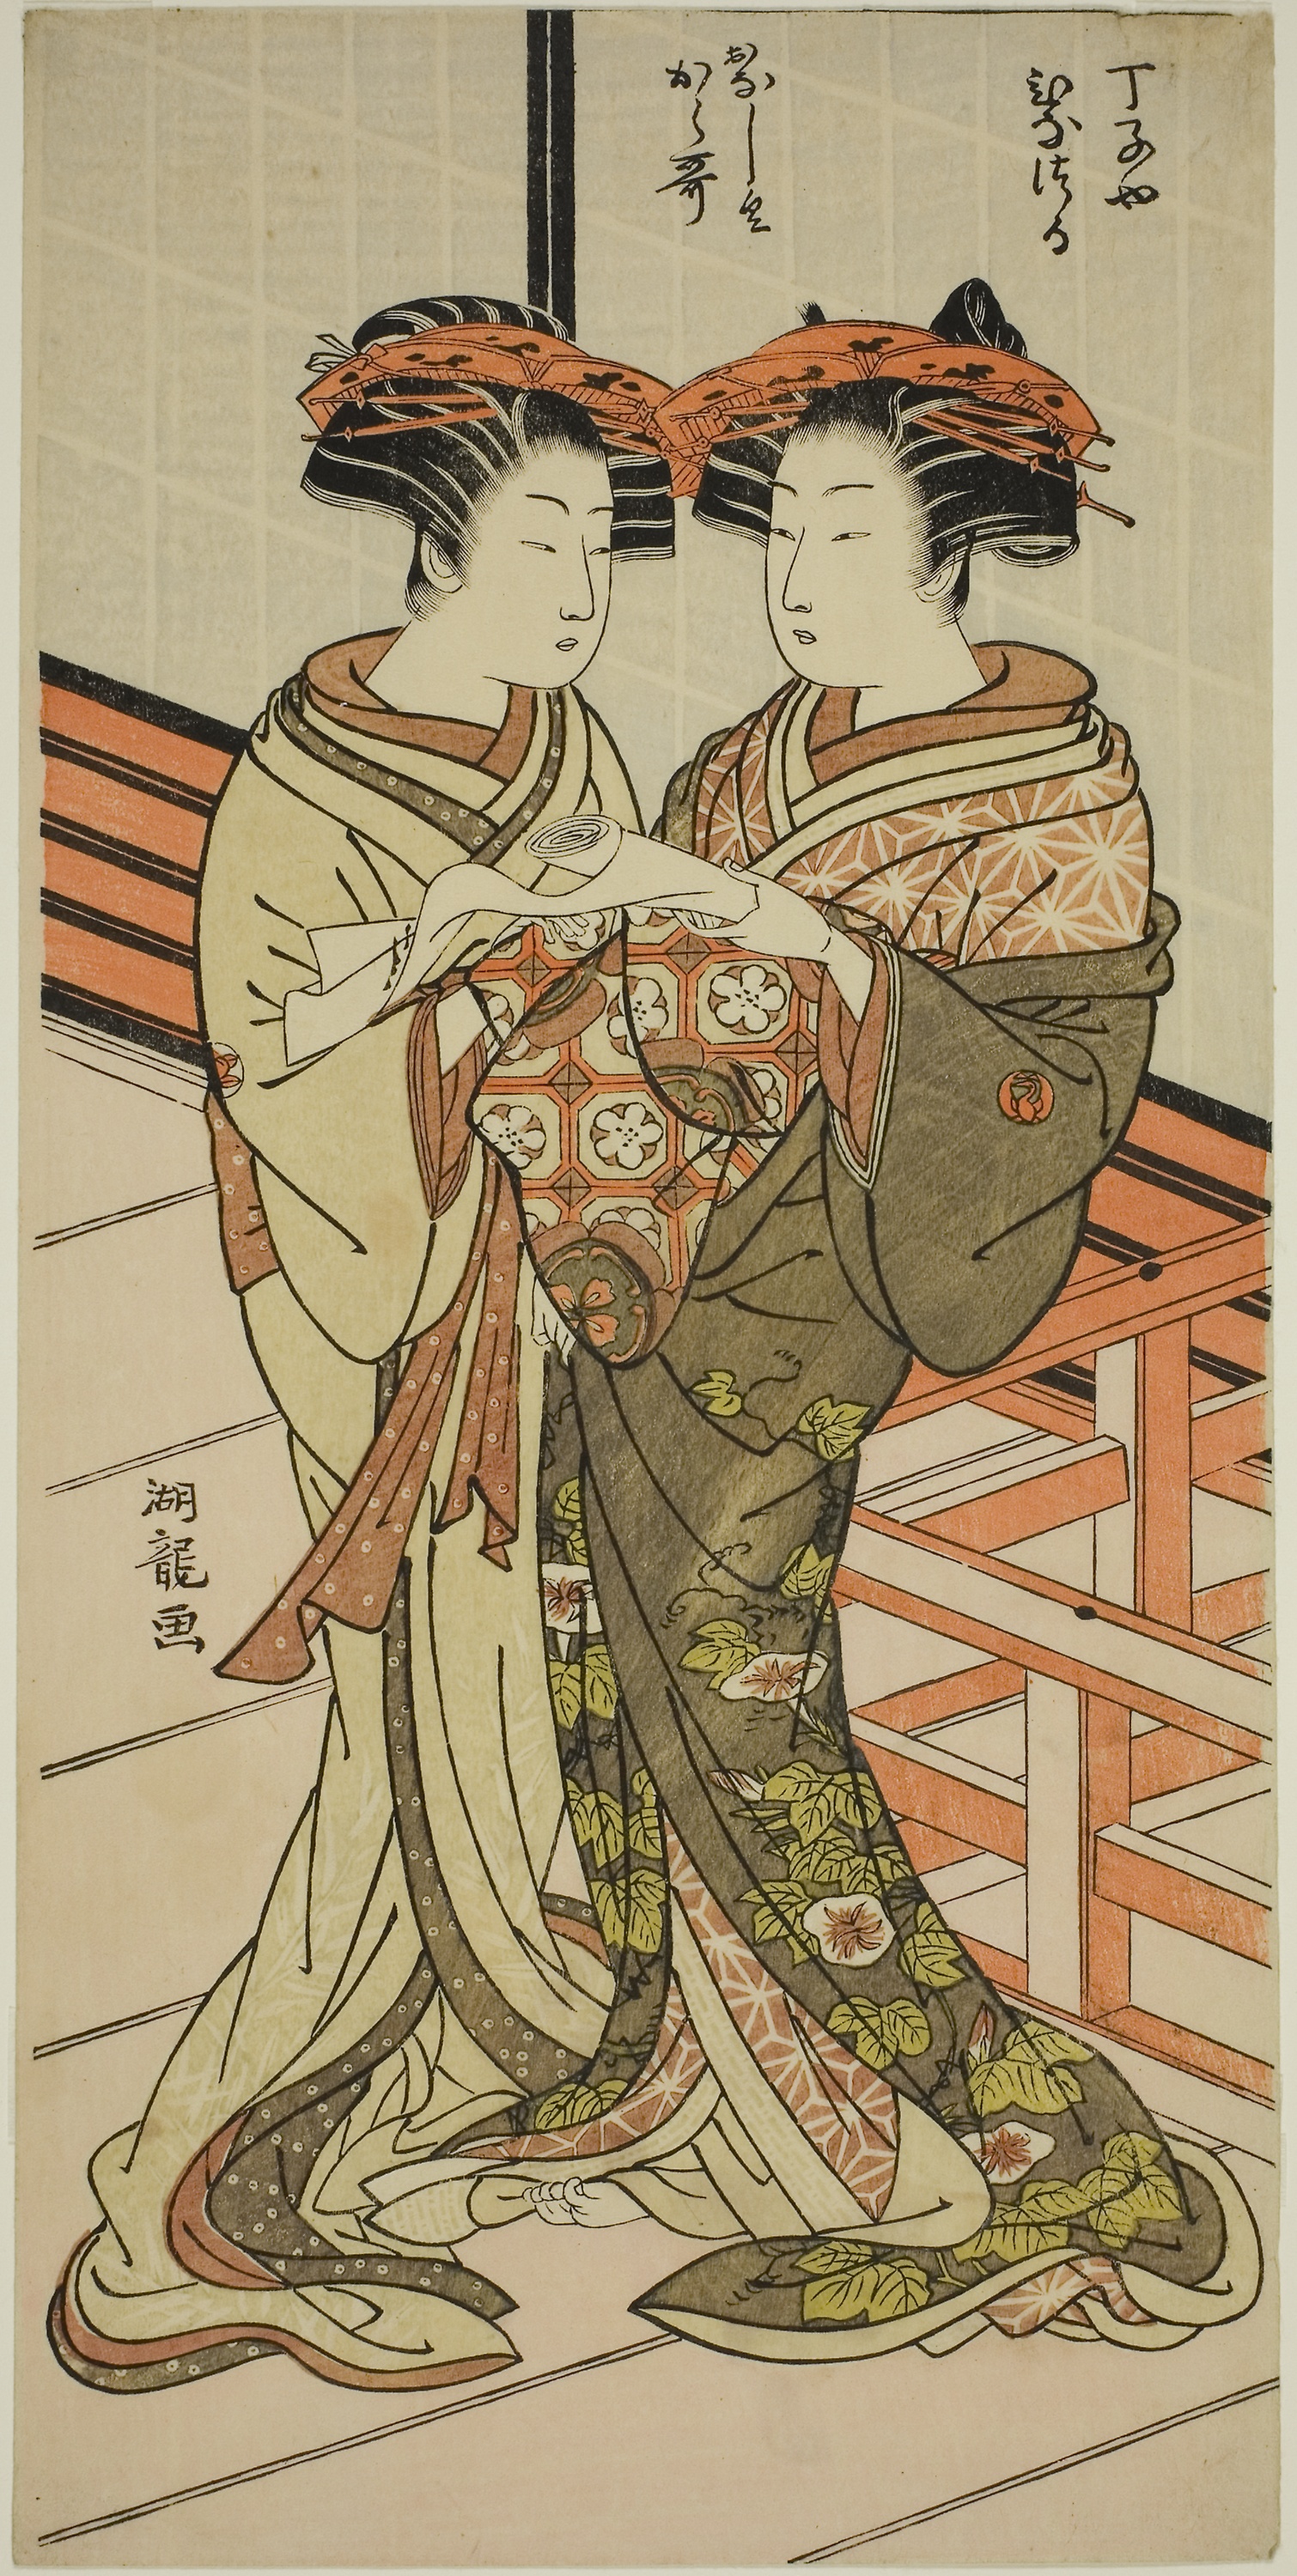
art, cartoon, illustration, fictional character